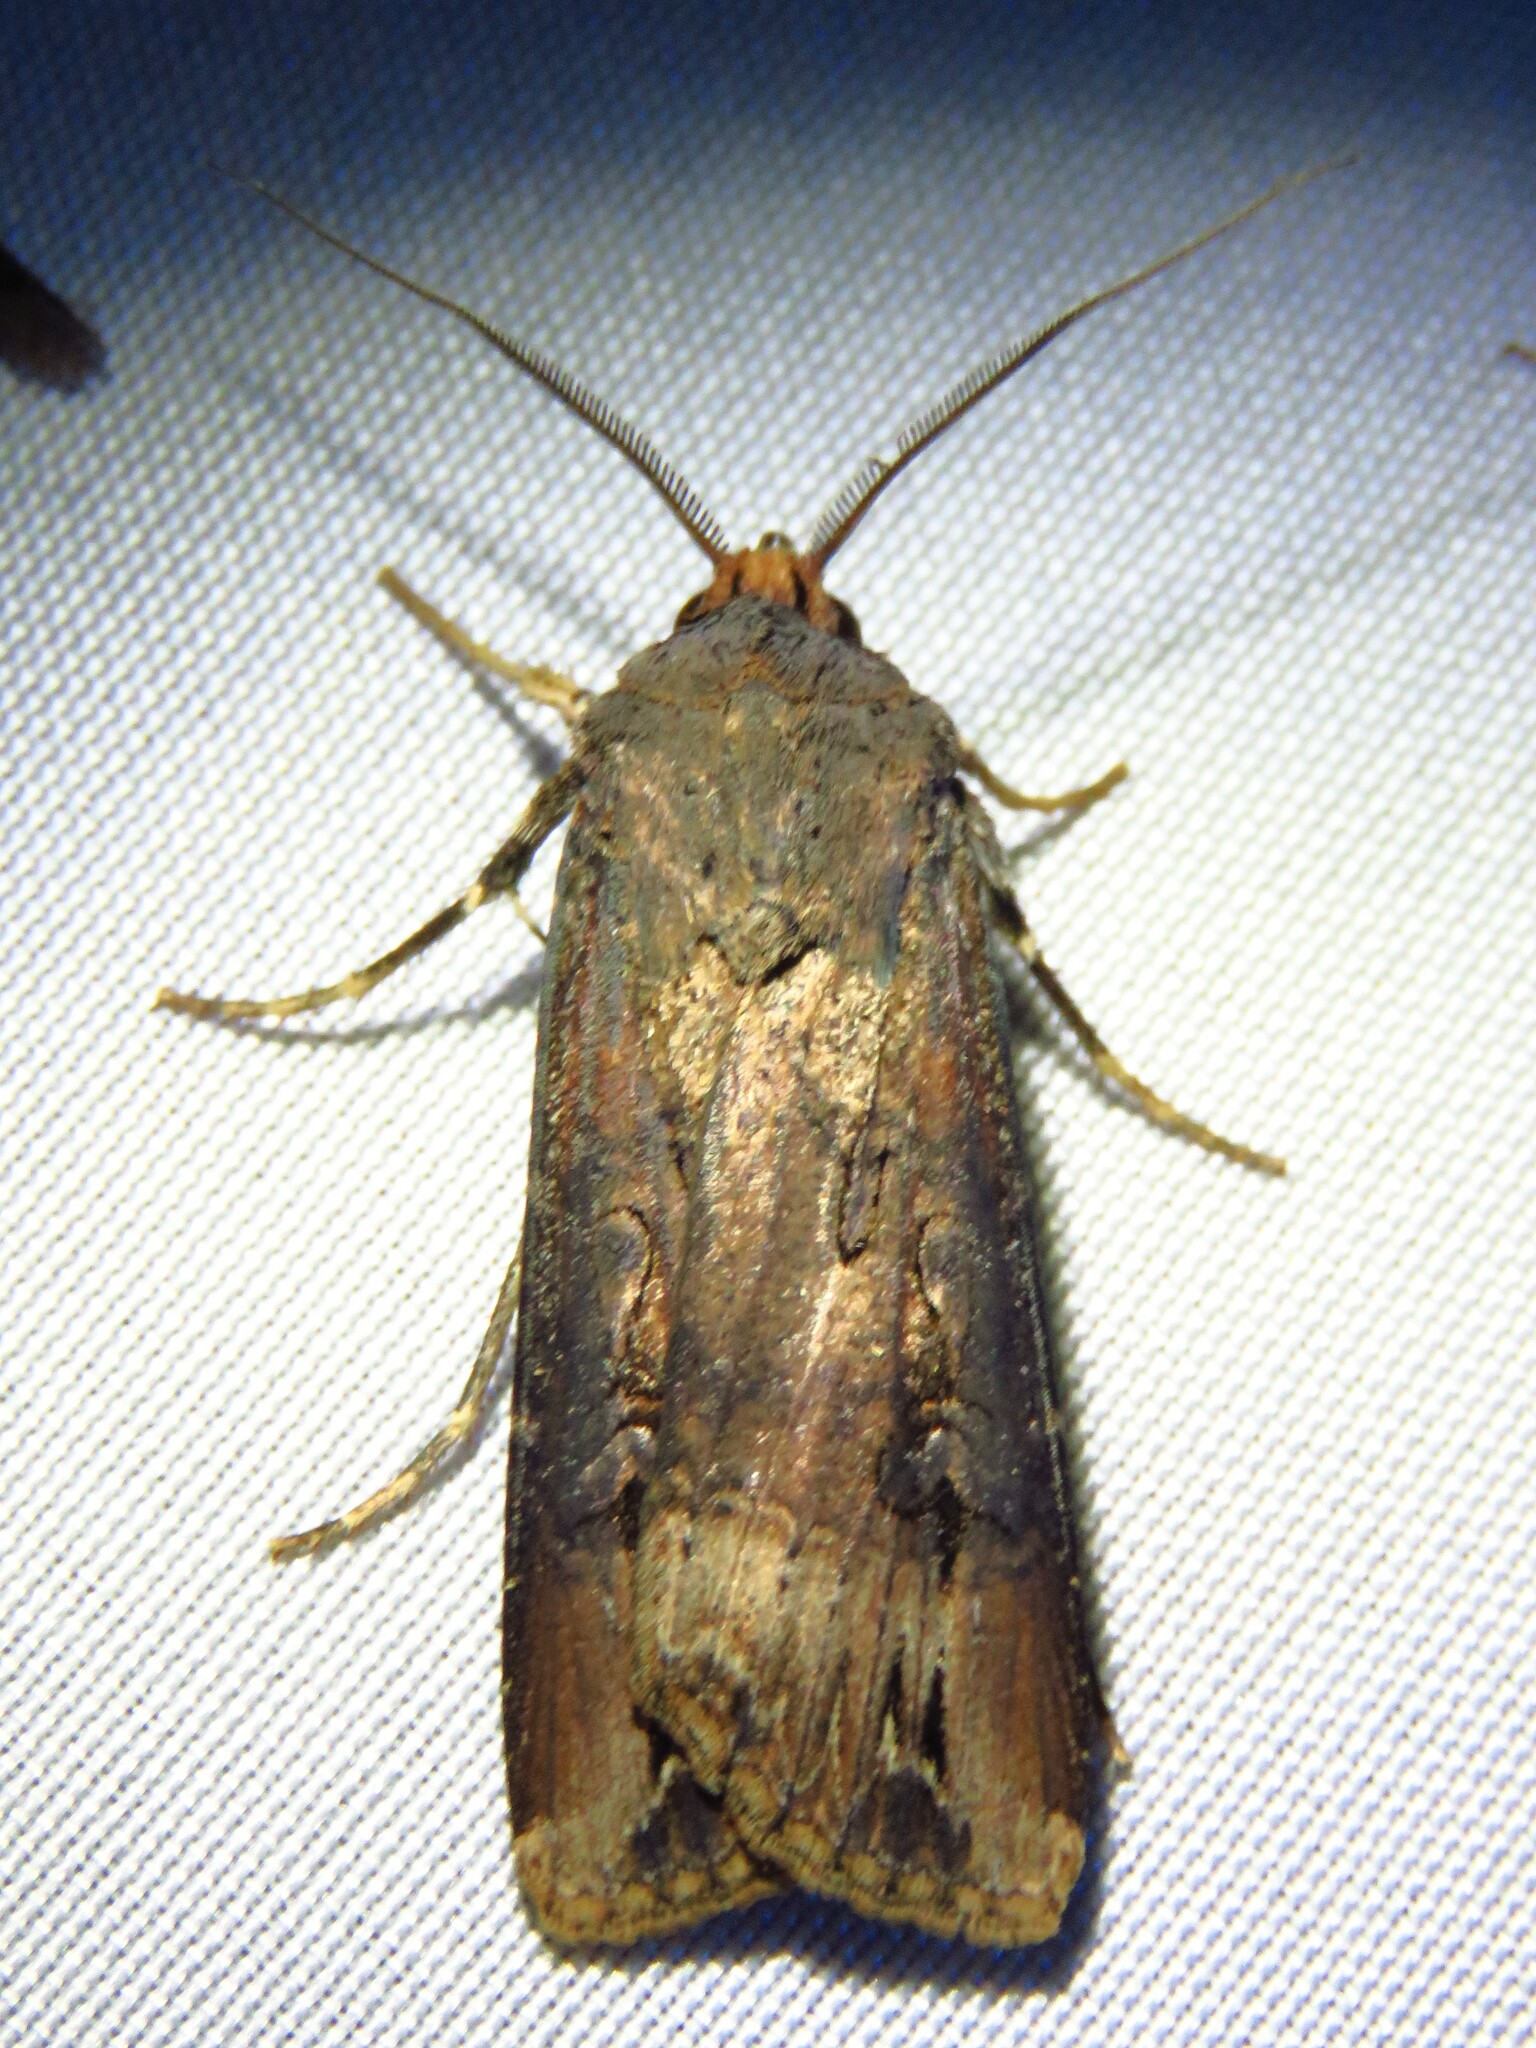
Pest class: cutworms